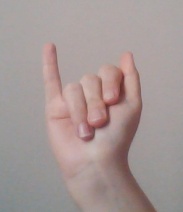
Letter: meem